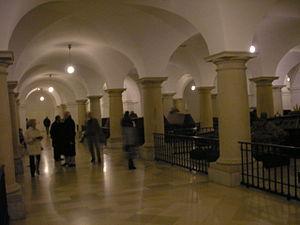
La cathédrale de Berlin est l'église principale protestante historique de Berlin située sur l'île aux Musées à Berlin-Mitte. Traduit en français comme cathédrale, l'église n'est pas une cathédrale dans le sens strict du mot car elle n'a jamais été le siège d'un évêché.